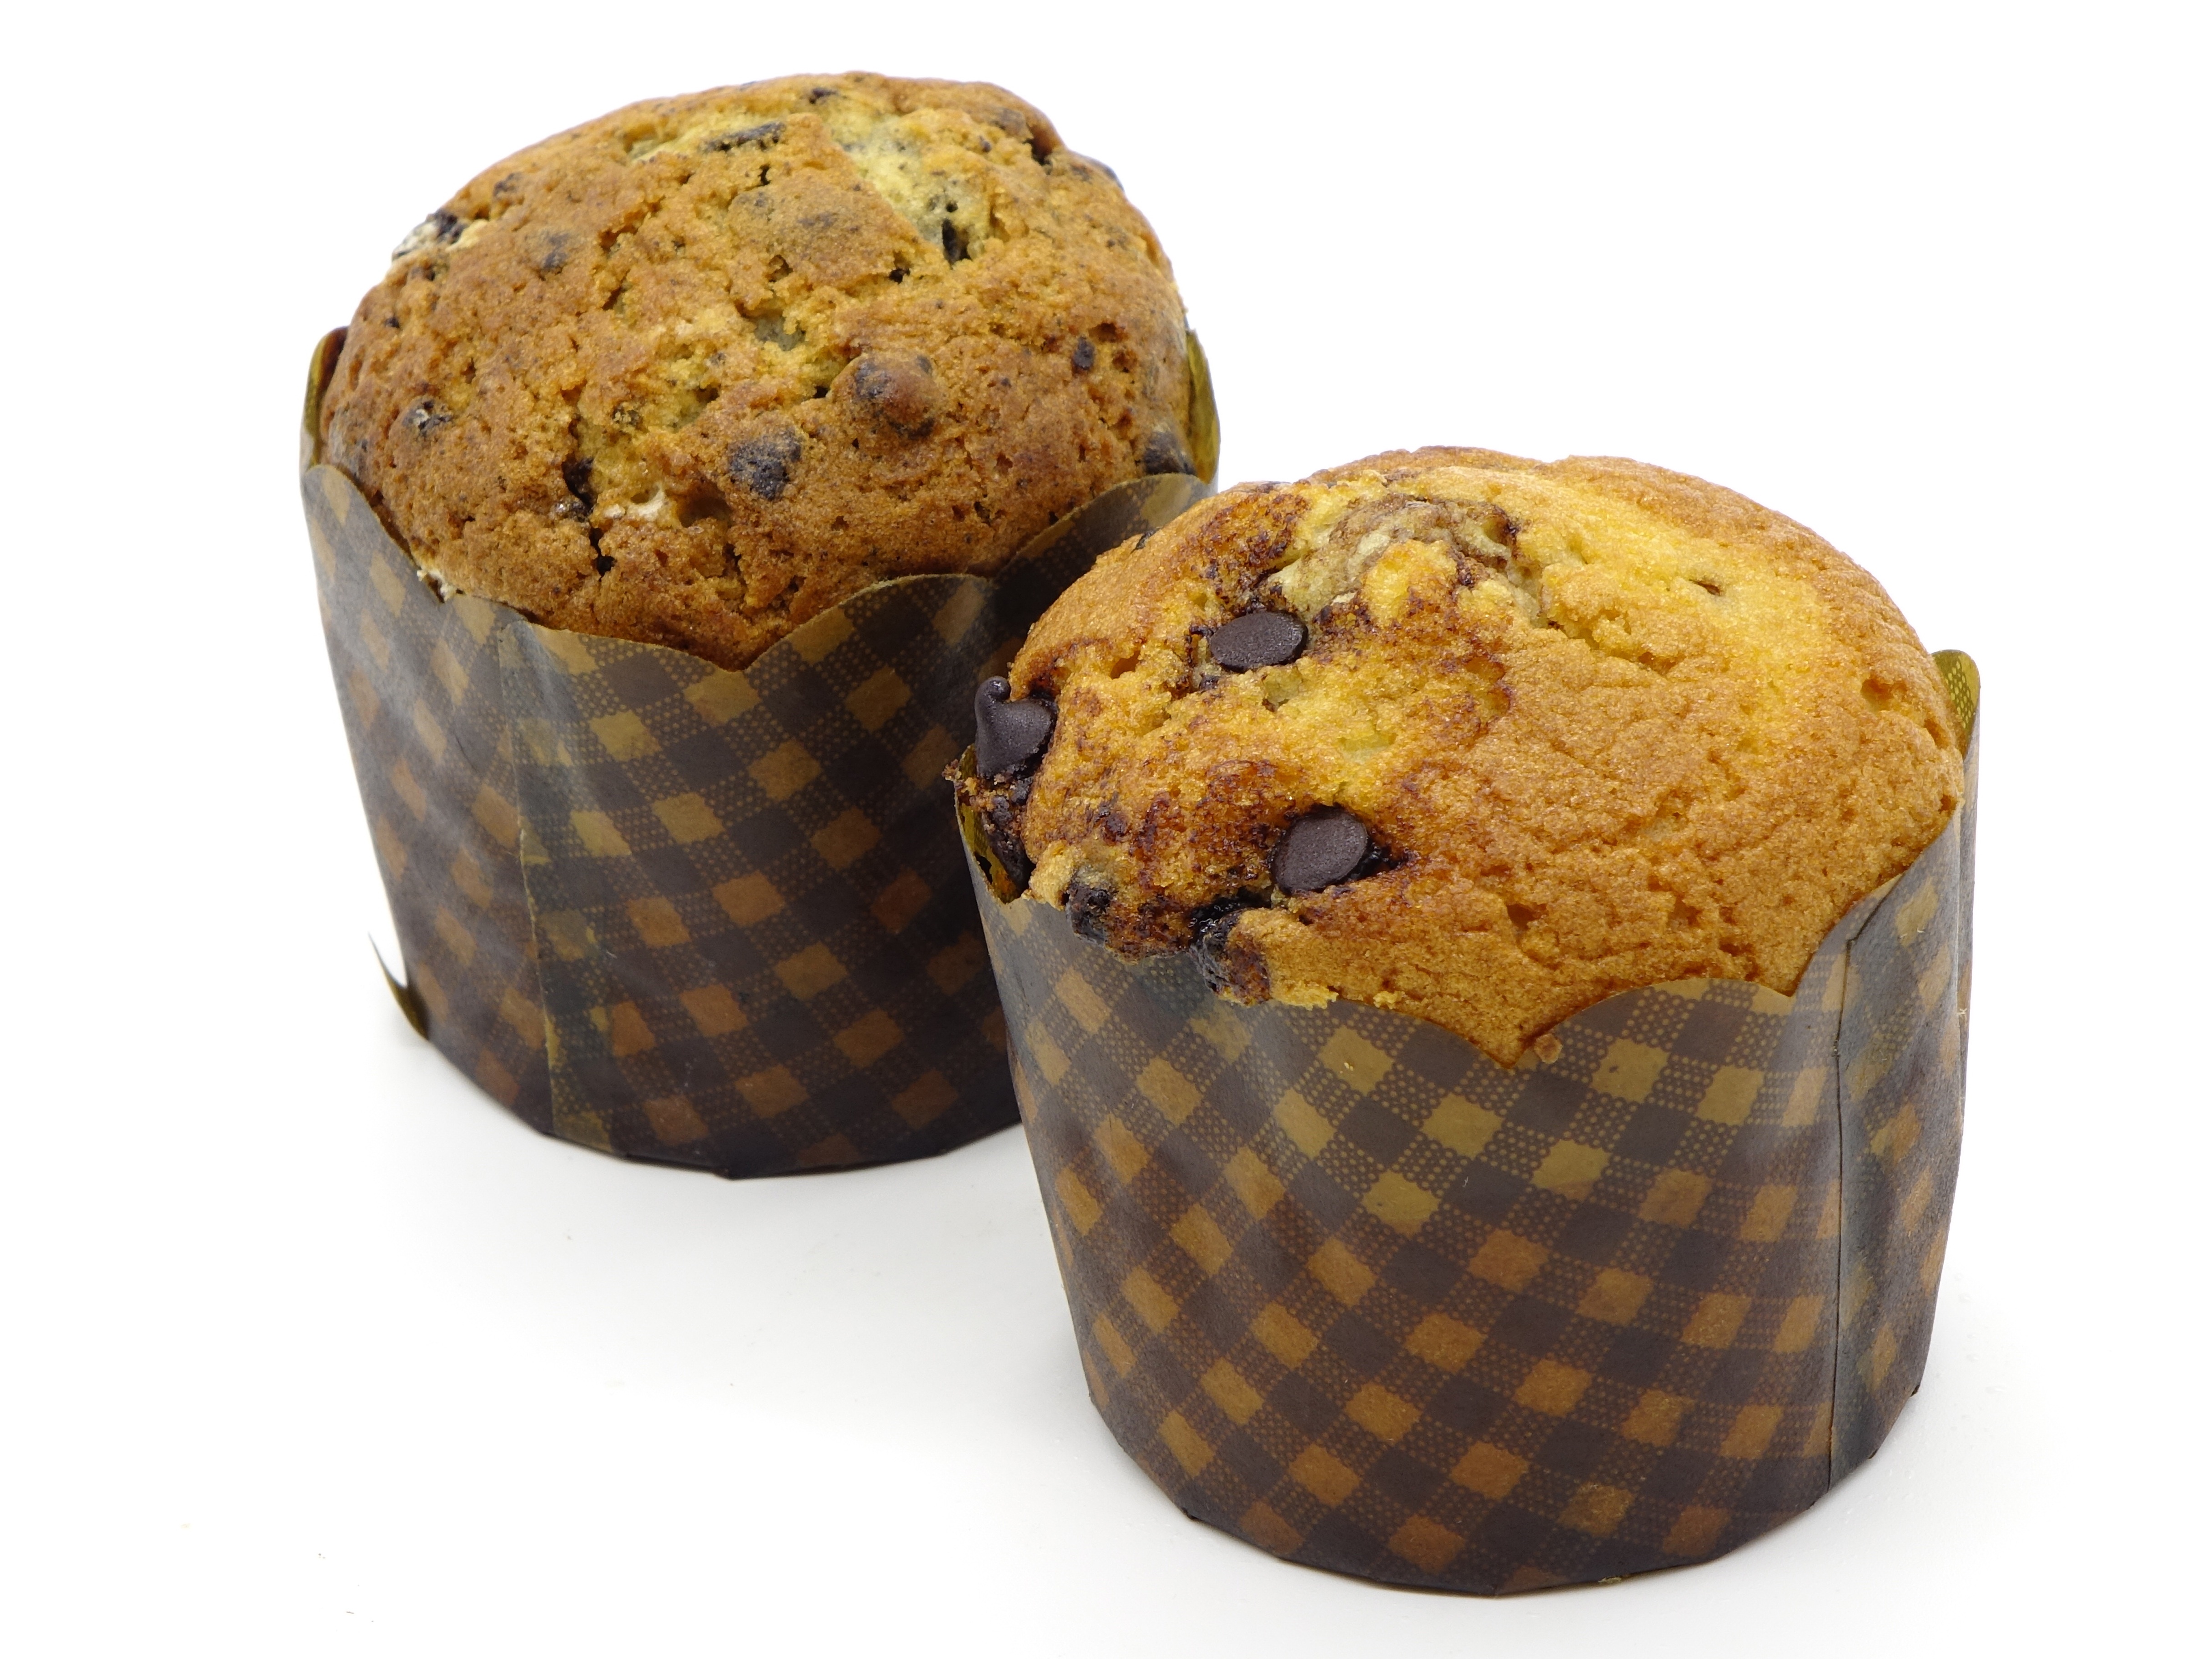
food, produce, chocolate, cupcake, baking, dessert, delicious, cake, homemade, pastry, bakery, muffin, confectionery, baked goods